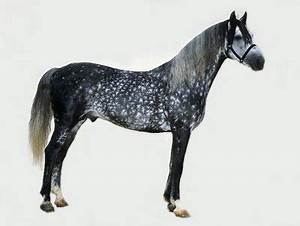
Label: cavallo